Meadow Woods, Florida

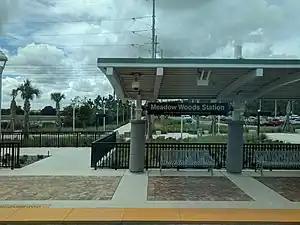
Meadow Woods Sunrail Station

The major roads of the small community of Meadow Woods are Landstar Boulevard, Town Center Boulevard/Rhode Island Woods Circle/Wyndham Lakes Boulevard, and Weatherbee Road.